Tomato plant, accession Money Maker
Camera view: horizontal (90 deg, fisheye); turntable rotation: 180 degrees
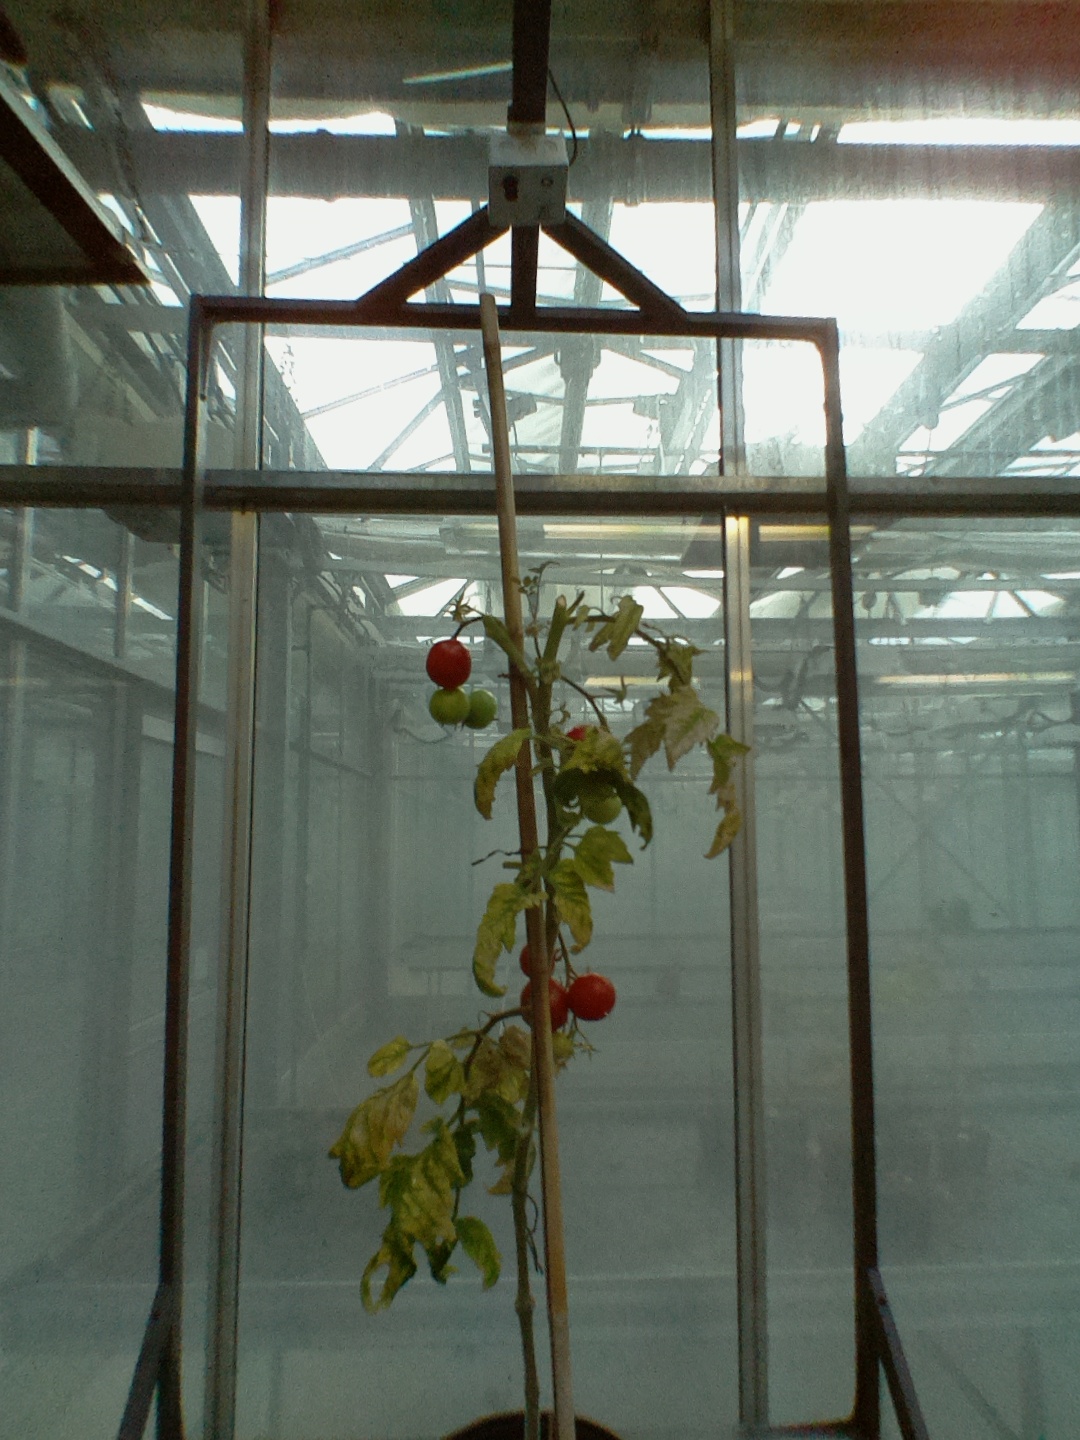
BBCH growth stage 86: 60%-70% of fruits show typical fully ripe color